Triceratops

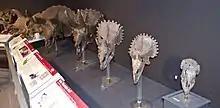
Skull growth series

There has been much speculation over the functions of "Triceratops" head adornments. The two main theories have revolved around use in combat and in courtship display, with the latter now thought to be the most likely primary function.